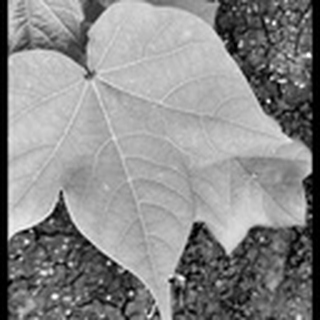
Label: healthy_cotton